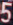
Number: 5